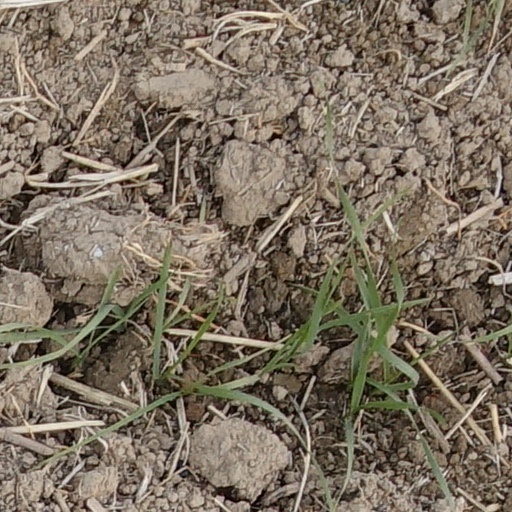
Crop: wheat